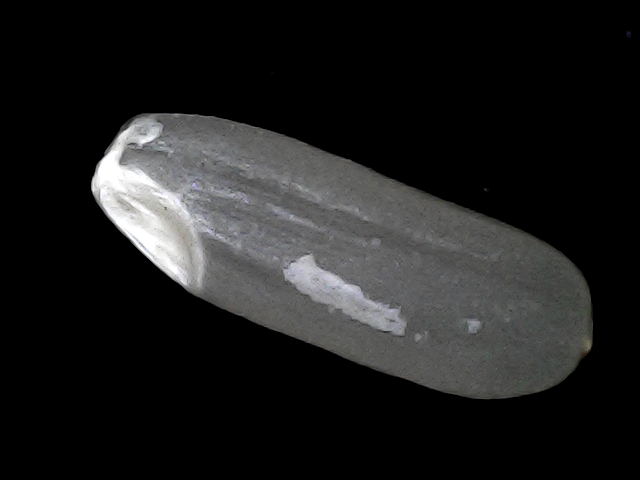
Rice variety: BD30